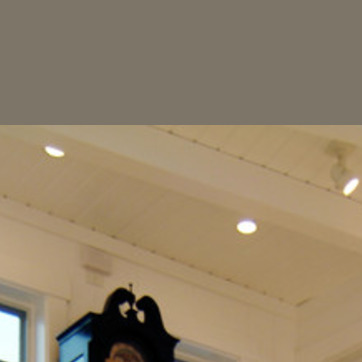
Material: painted